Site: brandenburg
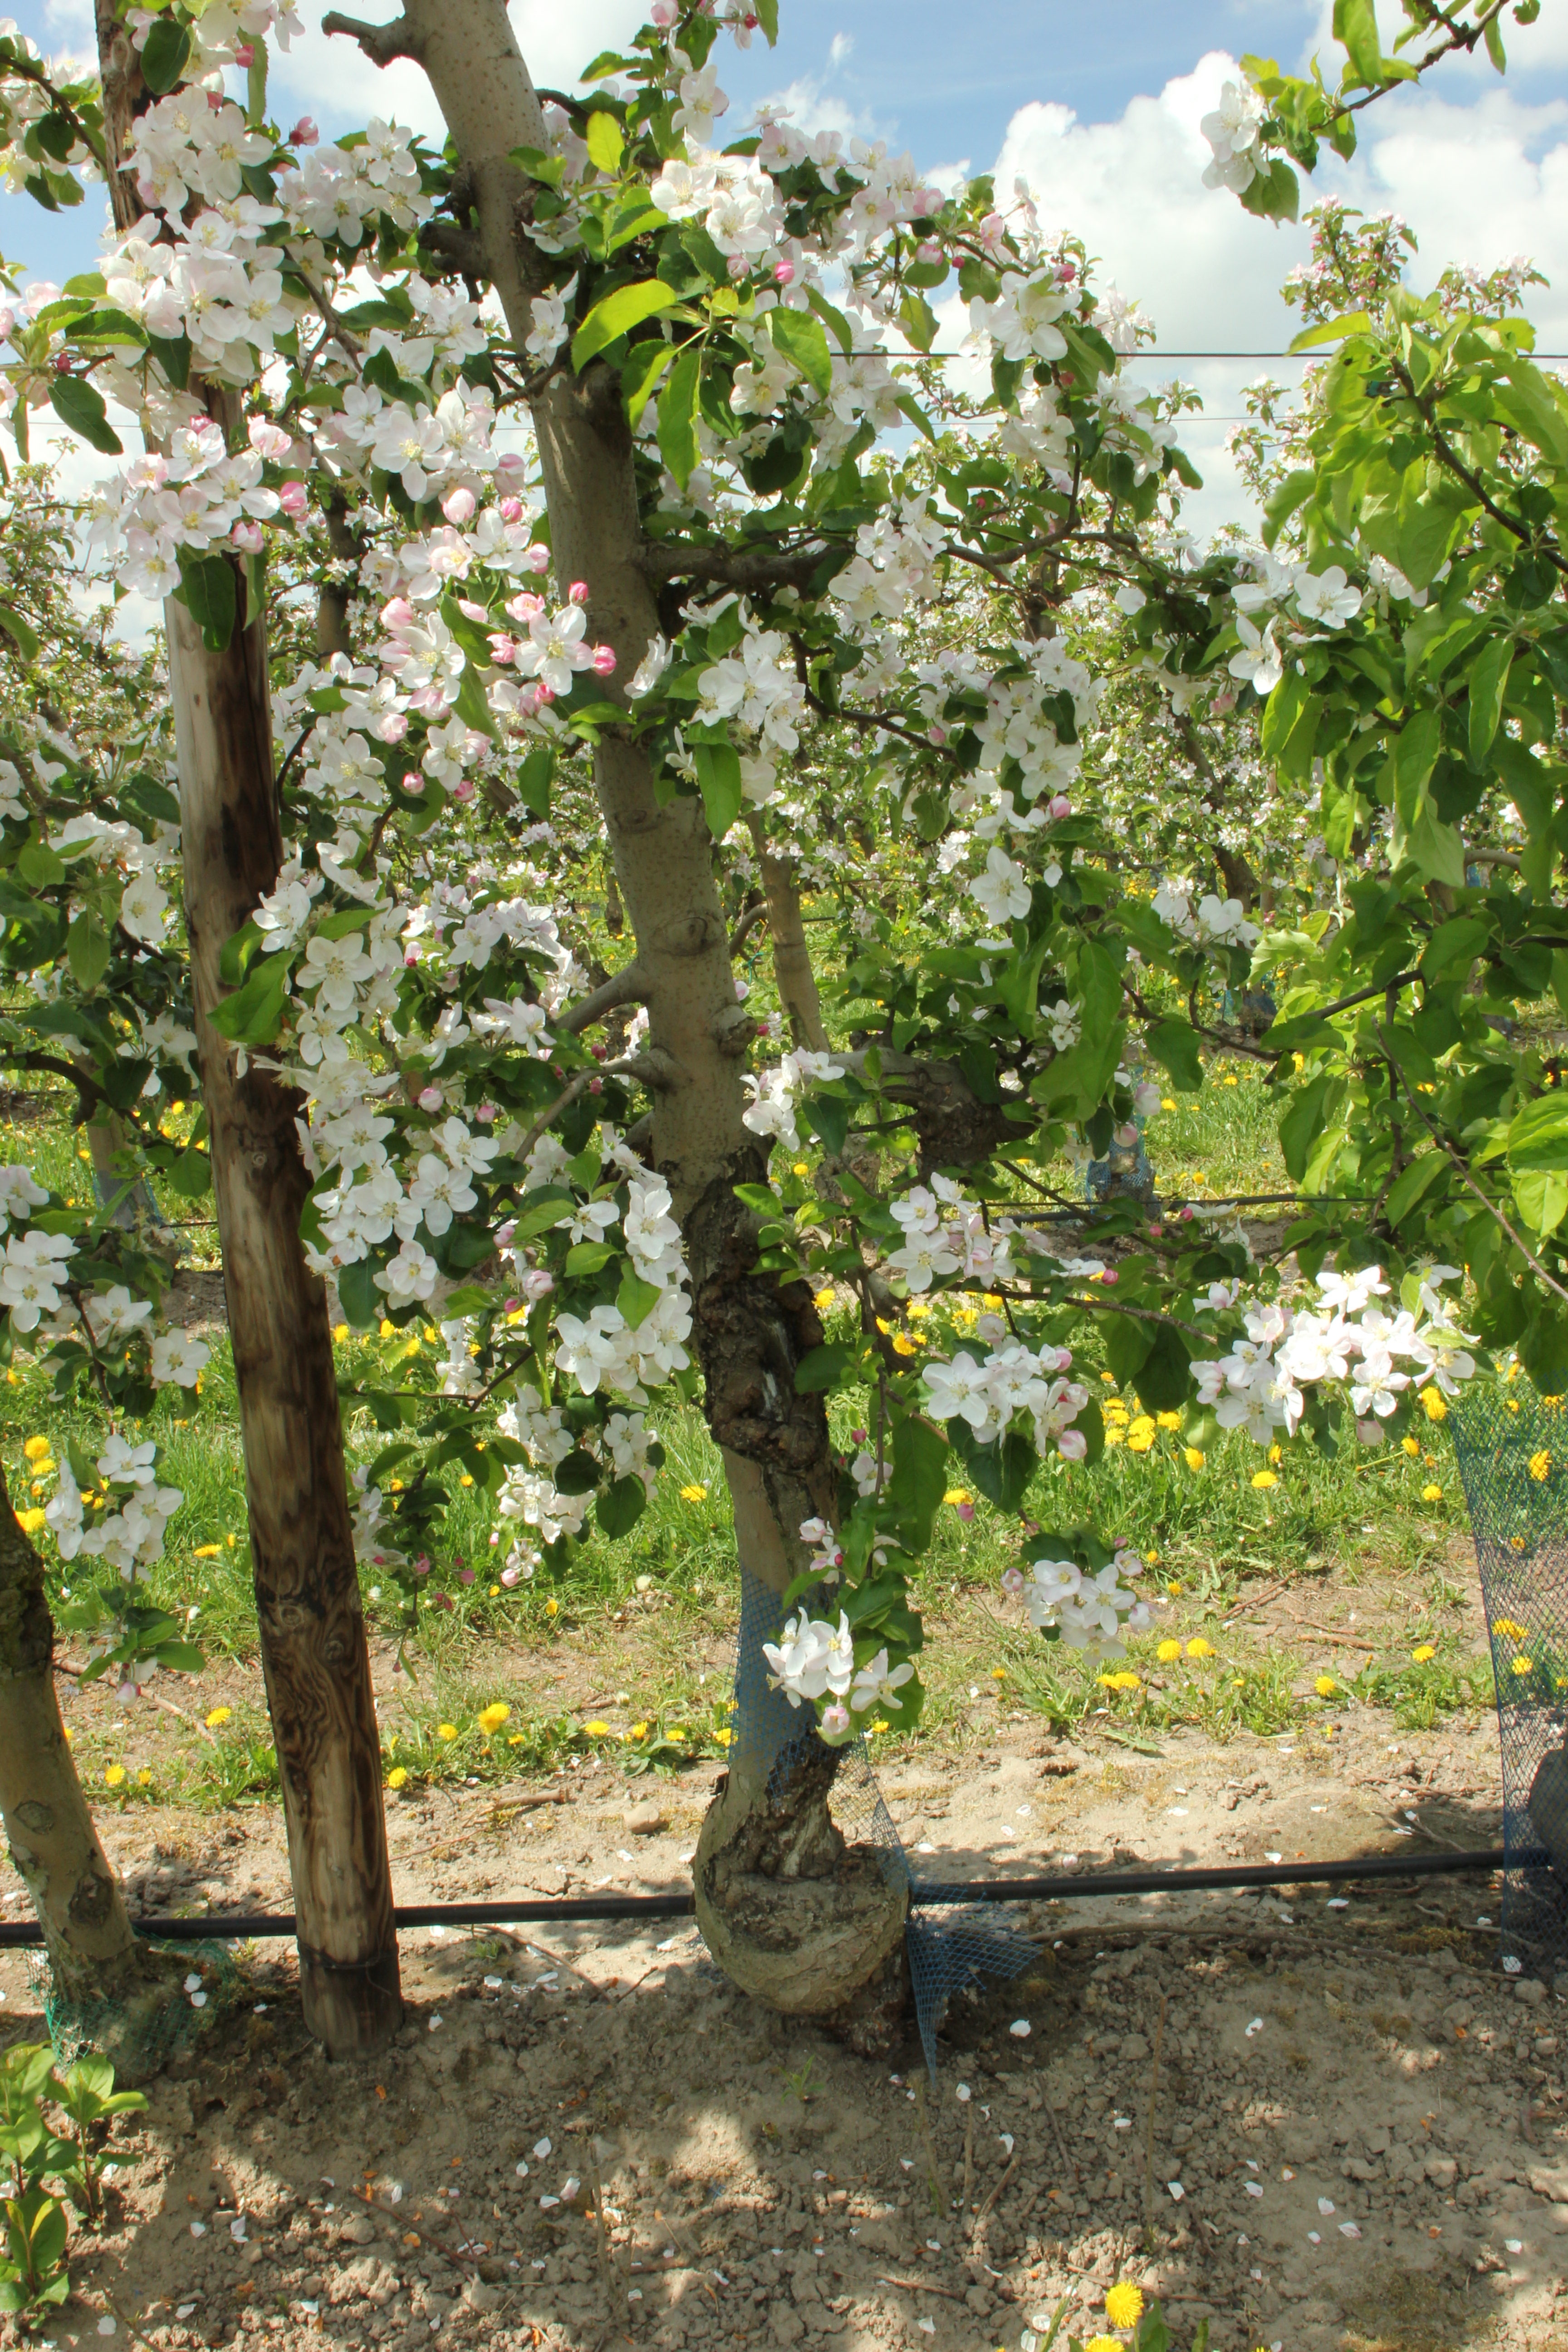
Growth stage (BBCH 65): Flowering